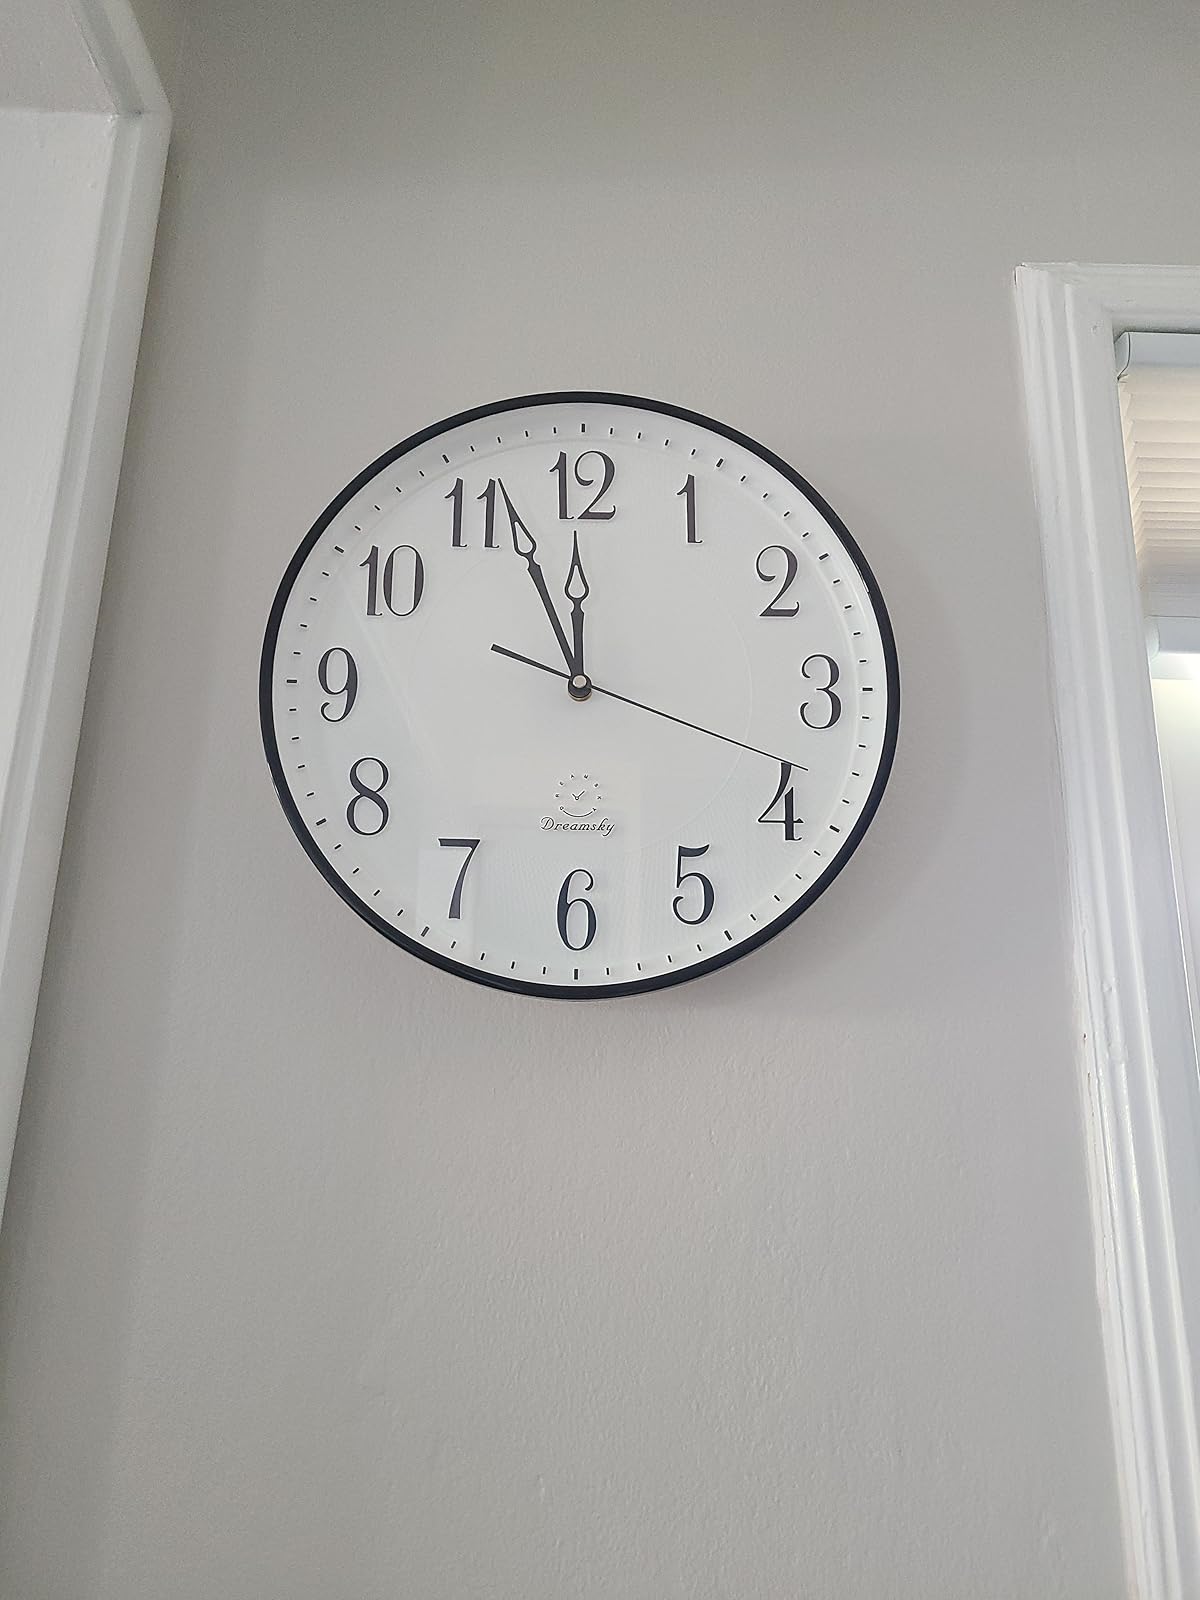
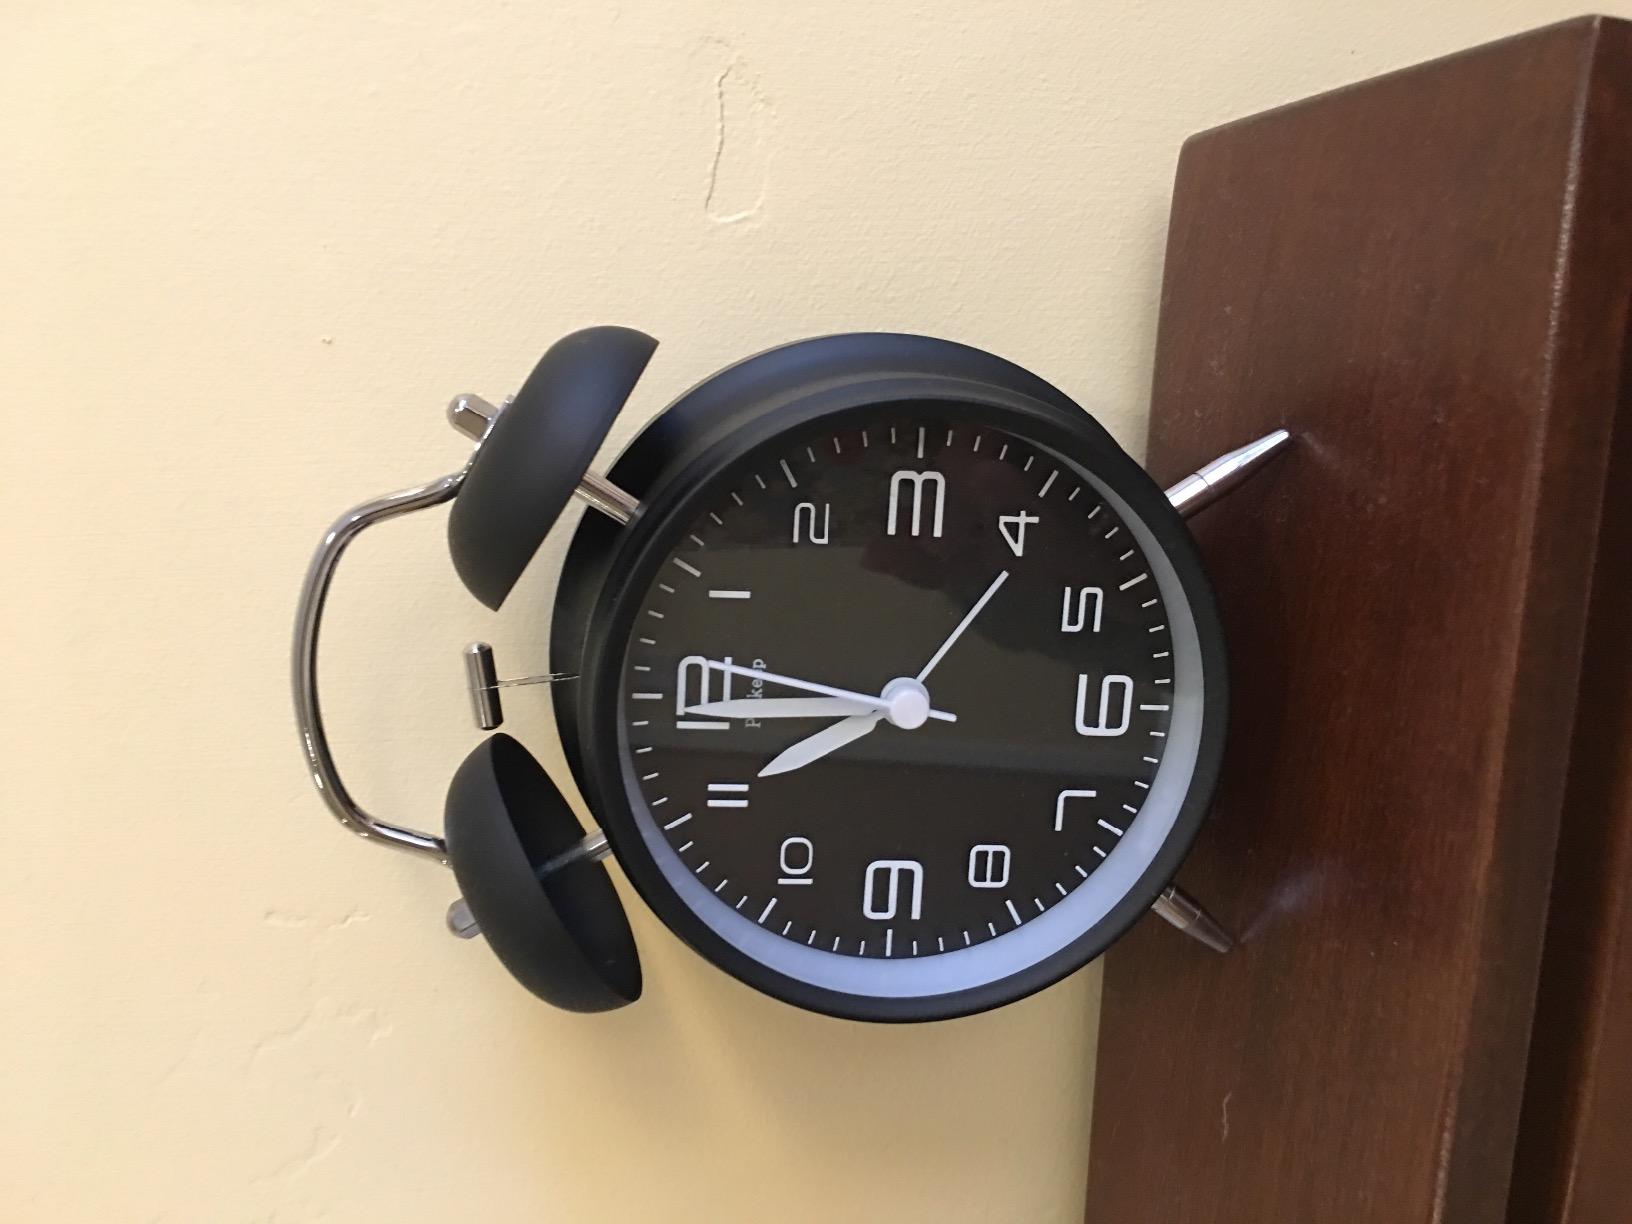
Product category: clock
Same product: no